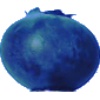
Label: Huckleberry 1